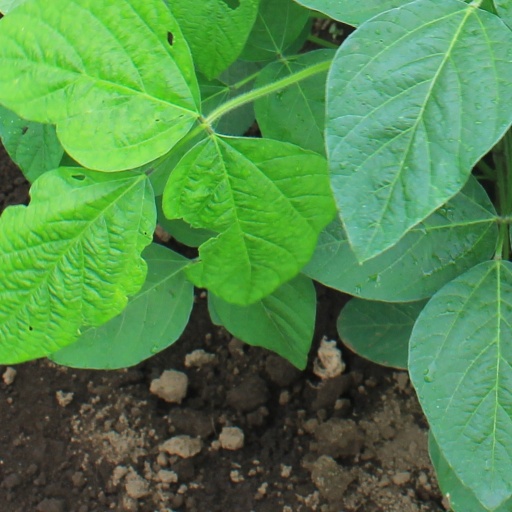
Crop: soybean